Sharfadin Temple

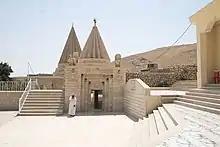
Sharfadin Temple

The Sharfadin Temple in Sinjar, Iraq is a Yazidi temple built in honor of Sheikh Sherfedin. It is considered by Yazidis as one of the holiest places on earth.